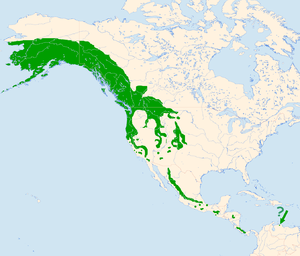
Le Cincle d'Amérique est une espèce de passereaux et le seul membre de la famille des cinclidés présent en Amérique du Nord et en Amérique centrale. Étant un spécialiste des cours d’eau rapides, on ne le retrouve que dans les régions montagneuses de l’ouest du continent. Son mode de vie étroitement associé à l’eau vive, qui gèle beaucoup moins en hiver, lui permet d’être sédentaire même dans le nord de son aire de répartition,
Cette liste des oiseaux au Canada provient de Bird Checklists of the World en date du mois de juillet 2018.